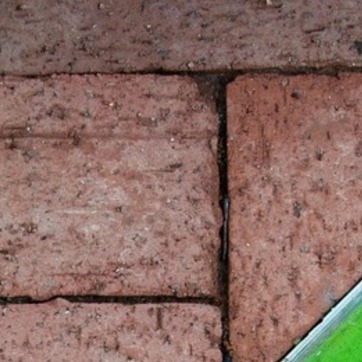
Material: brick